Tree of Life (Mexican pottery)

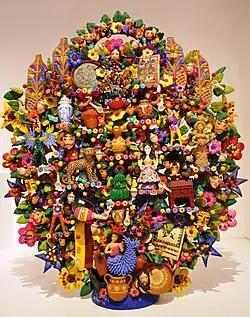
Tree of life at the Museo de Arte Popular in Mexico City, by Oscar Soteno

A Tree of Life is a type of Mexican pottery sculpture traditional in central Mexico, especially in the municipality of State of Mexico. Originally the sculptures depicted the Biblical story of creation, as an aid for teaching it to natives in the early colonial period. The fashioning of the trees in a terracotta sculpture began in Izúcar de Matamoros, Puebla but today the craft is most closely identified with Metepec. Traditionally, these sculptures are supposed to consist of certain biblical images, such as Adam and Eve, but recently there have been trees created with themes completely unrelated to the Bible.